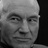
Emotion: happy